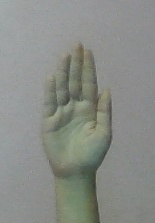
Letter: seen